Winchester Model 1897

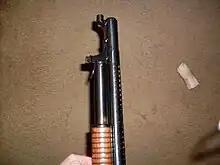
Model 1897 adapter that allowed the attachment of the M1917 bayonet

This model was ideal for close combat and was efficient in trench warfare due to its 20-inch cylinder bore barrel. Buckshot ammunition was issued with the trench grade during the war. Each round of this ammunition contained nine 00 (.33-caliber) buckshot pellets. This gave considerable firepower to the individual soldier by each round that was fired.